Timeline of women in religion

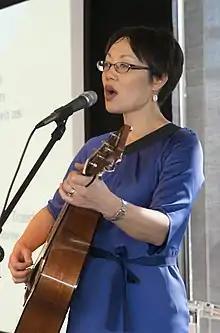
Rabbi Angela Warnick Buchdahl

""It has lately become the new trend that girls and married women are pursuing degrees in special education. Some attend classes and others online. And so we'd like to let their parents know that it is against the Torah."